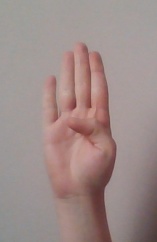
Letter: kaaf